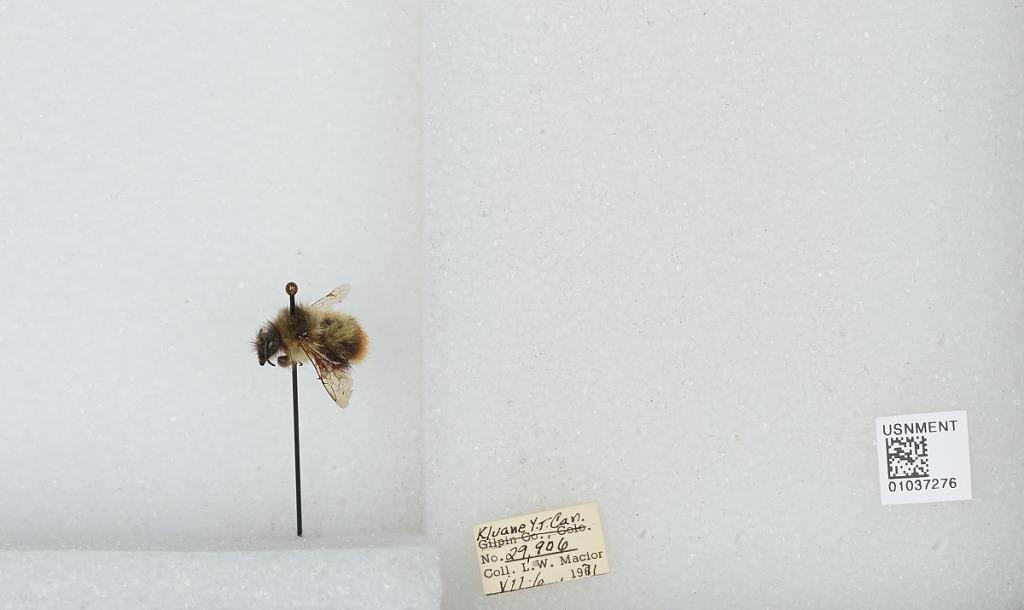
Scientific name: Bombus (Pyrobombus) mixtus Cresson
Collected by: L. Macior
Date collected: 1971-7-6
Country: Canada
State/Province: Yukon Territory
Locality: Kluane
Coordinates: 60.75, -139.5